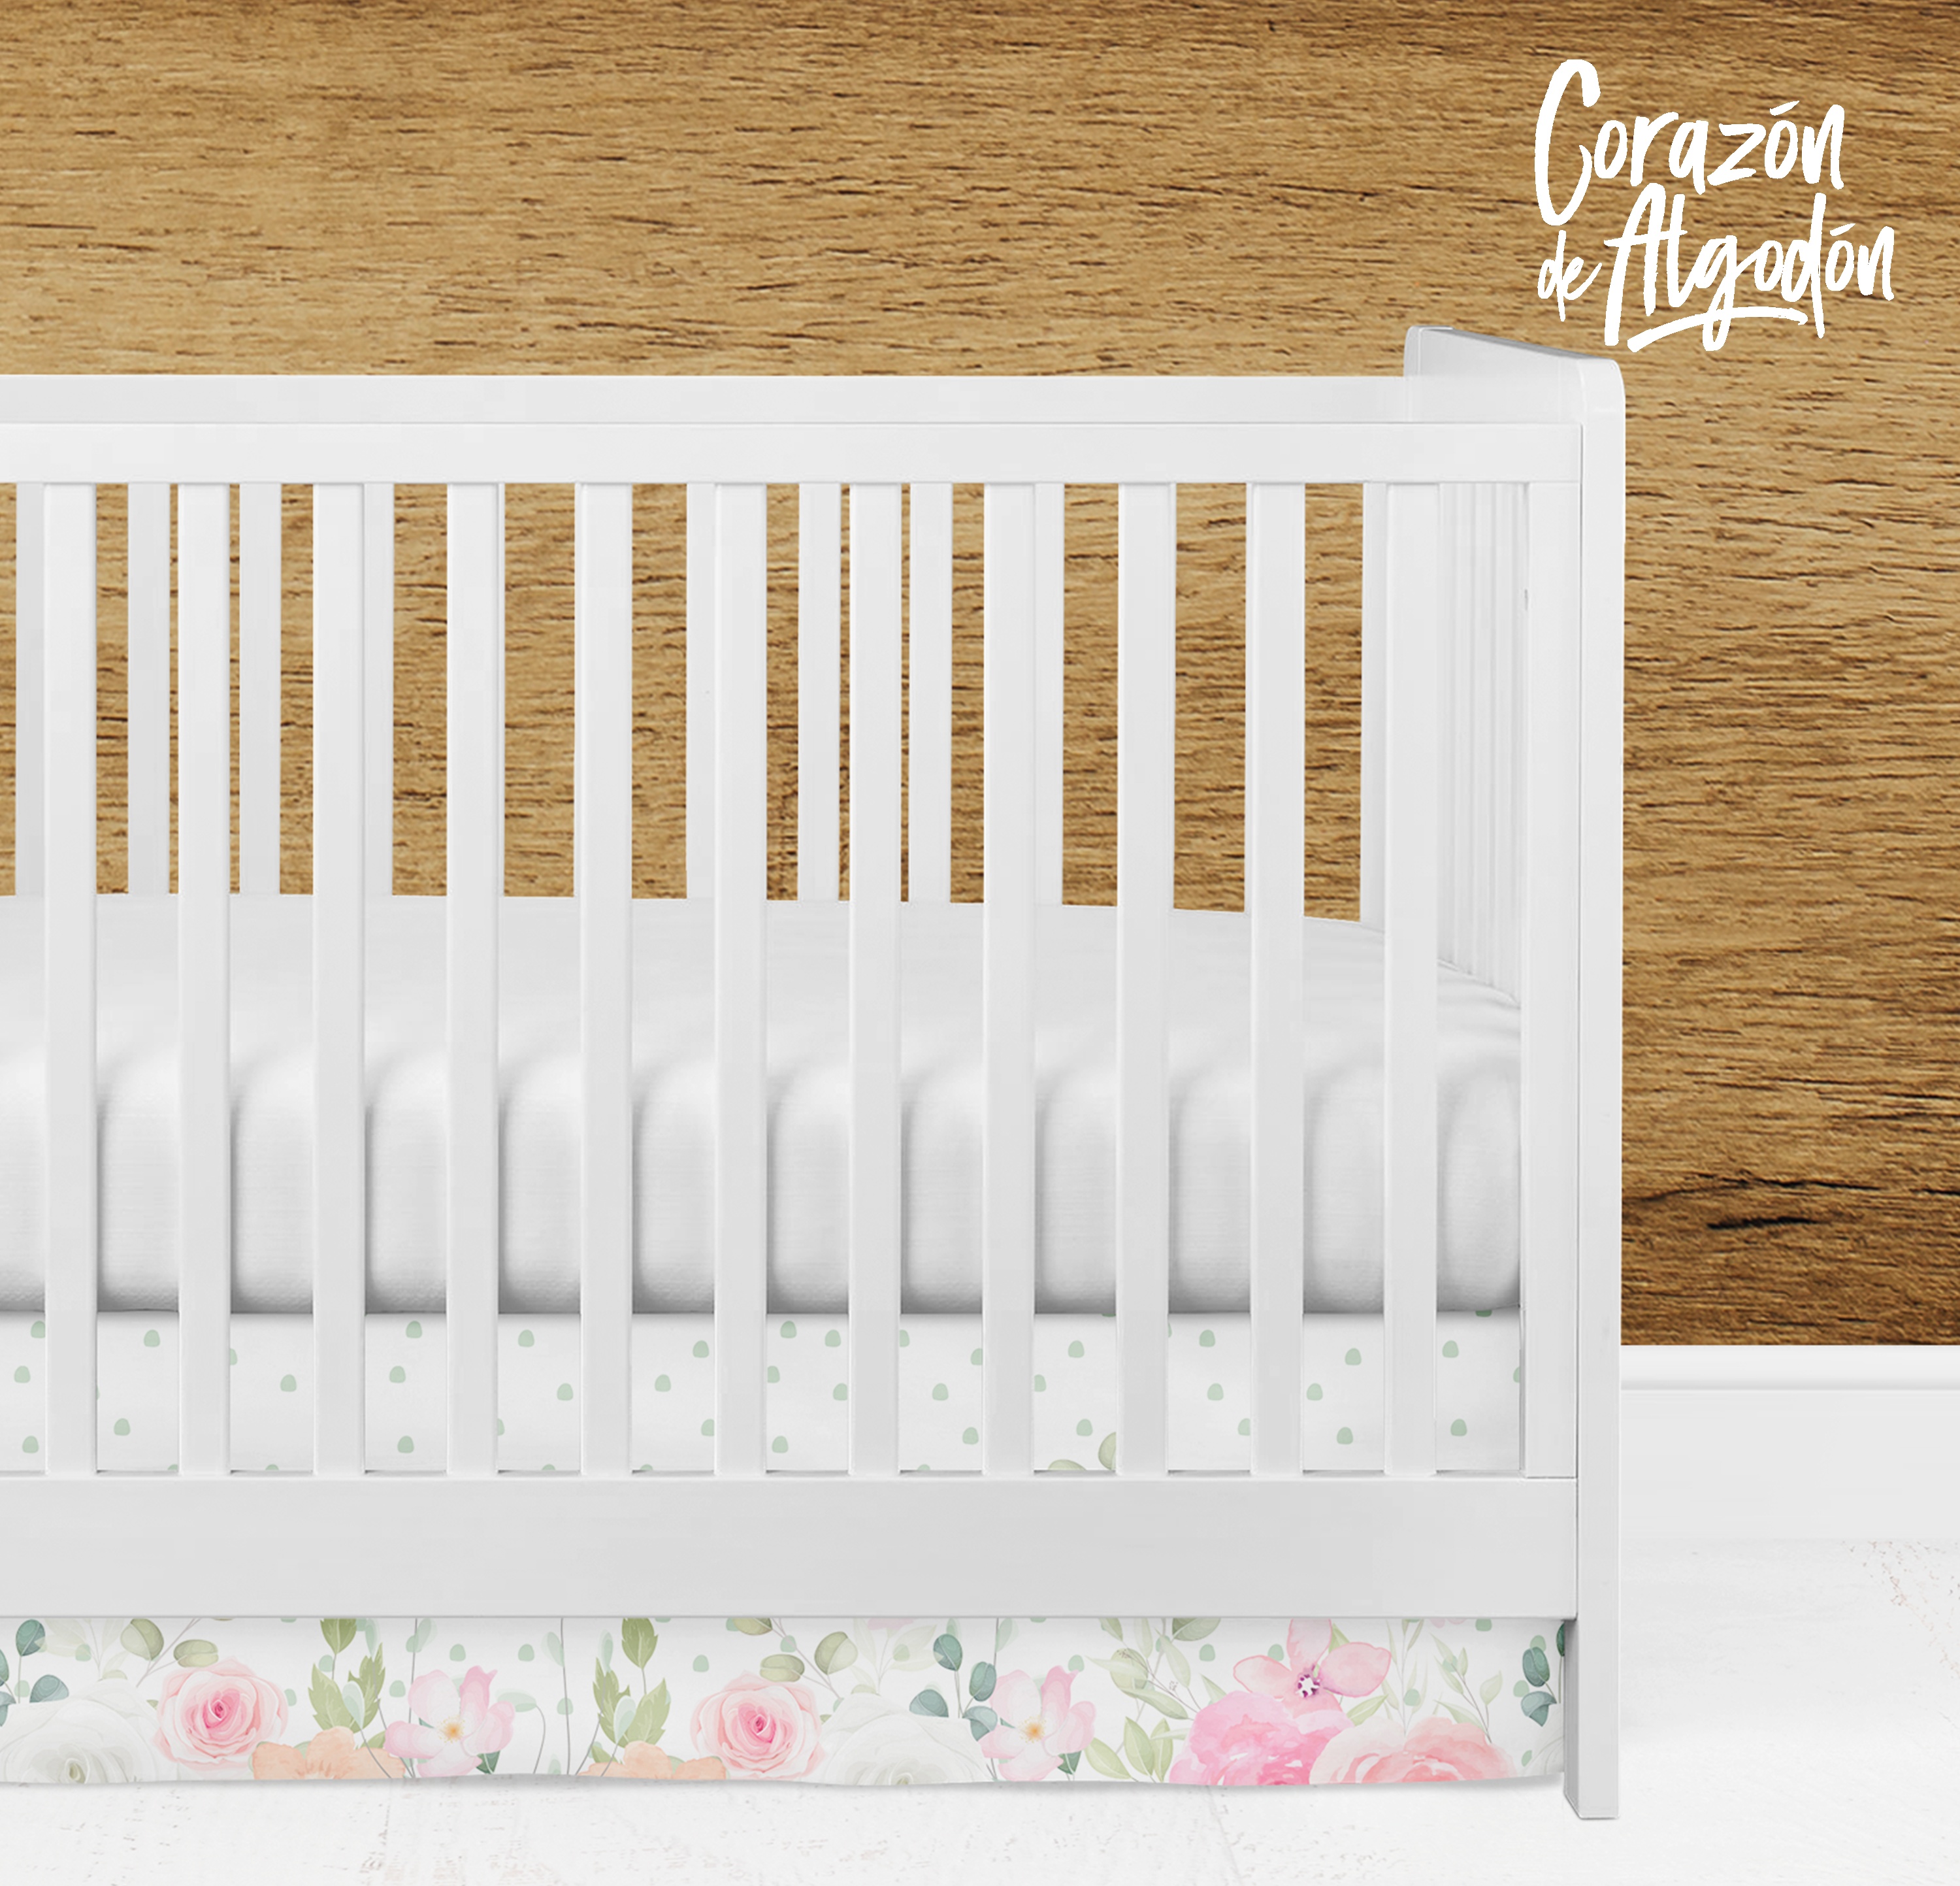
Girl Horse Crib Skirt
Decorate the cutest crib for your little one. Add our skirt to your crib set for a super cute complete look. - 3 Sided skirt All items are considered to fit the 52 X 28 inches standard U.S. mattress size. If you need a different size please contact us. ﻿ All our products are personalized and the fabric is sent to be printed for each of our clients, so the production process takes 3 to 4 weeks.
Category: Furniture > Baby & Toddler Furniture > Crib & Toddler Bed Accessories > Crib Bumpers & Liners > Crib Skirts